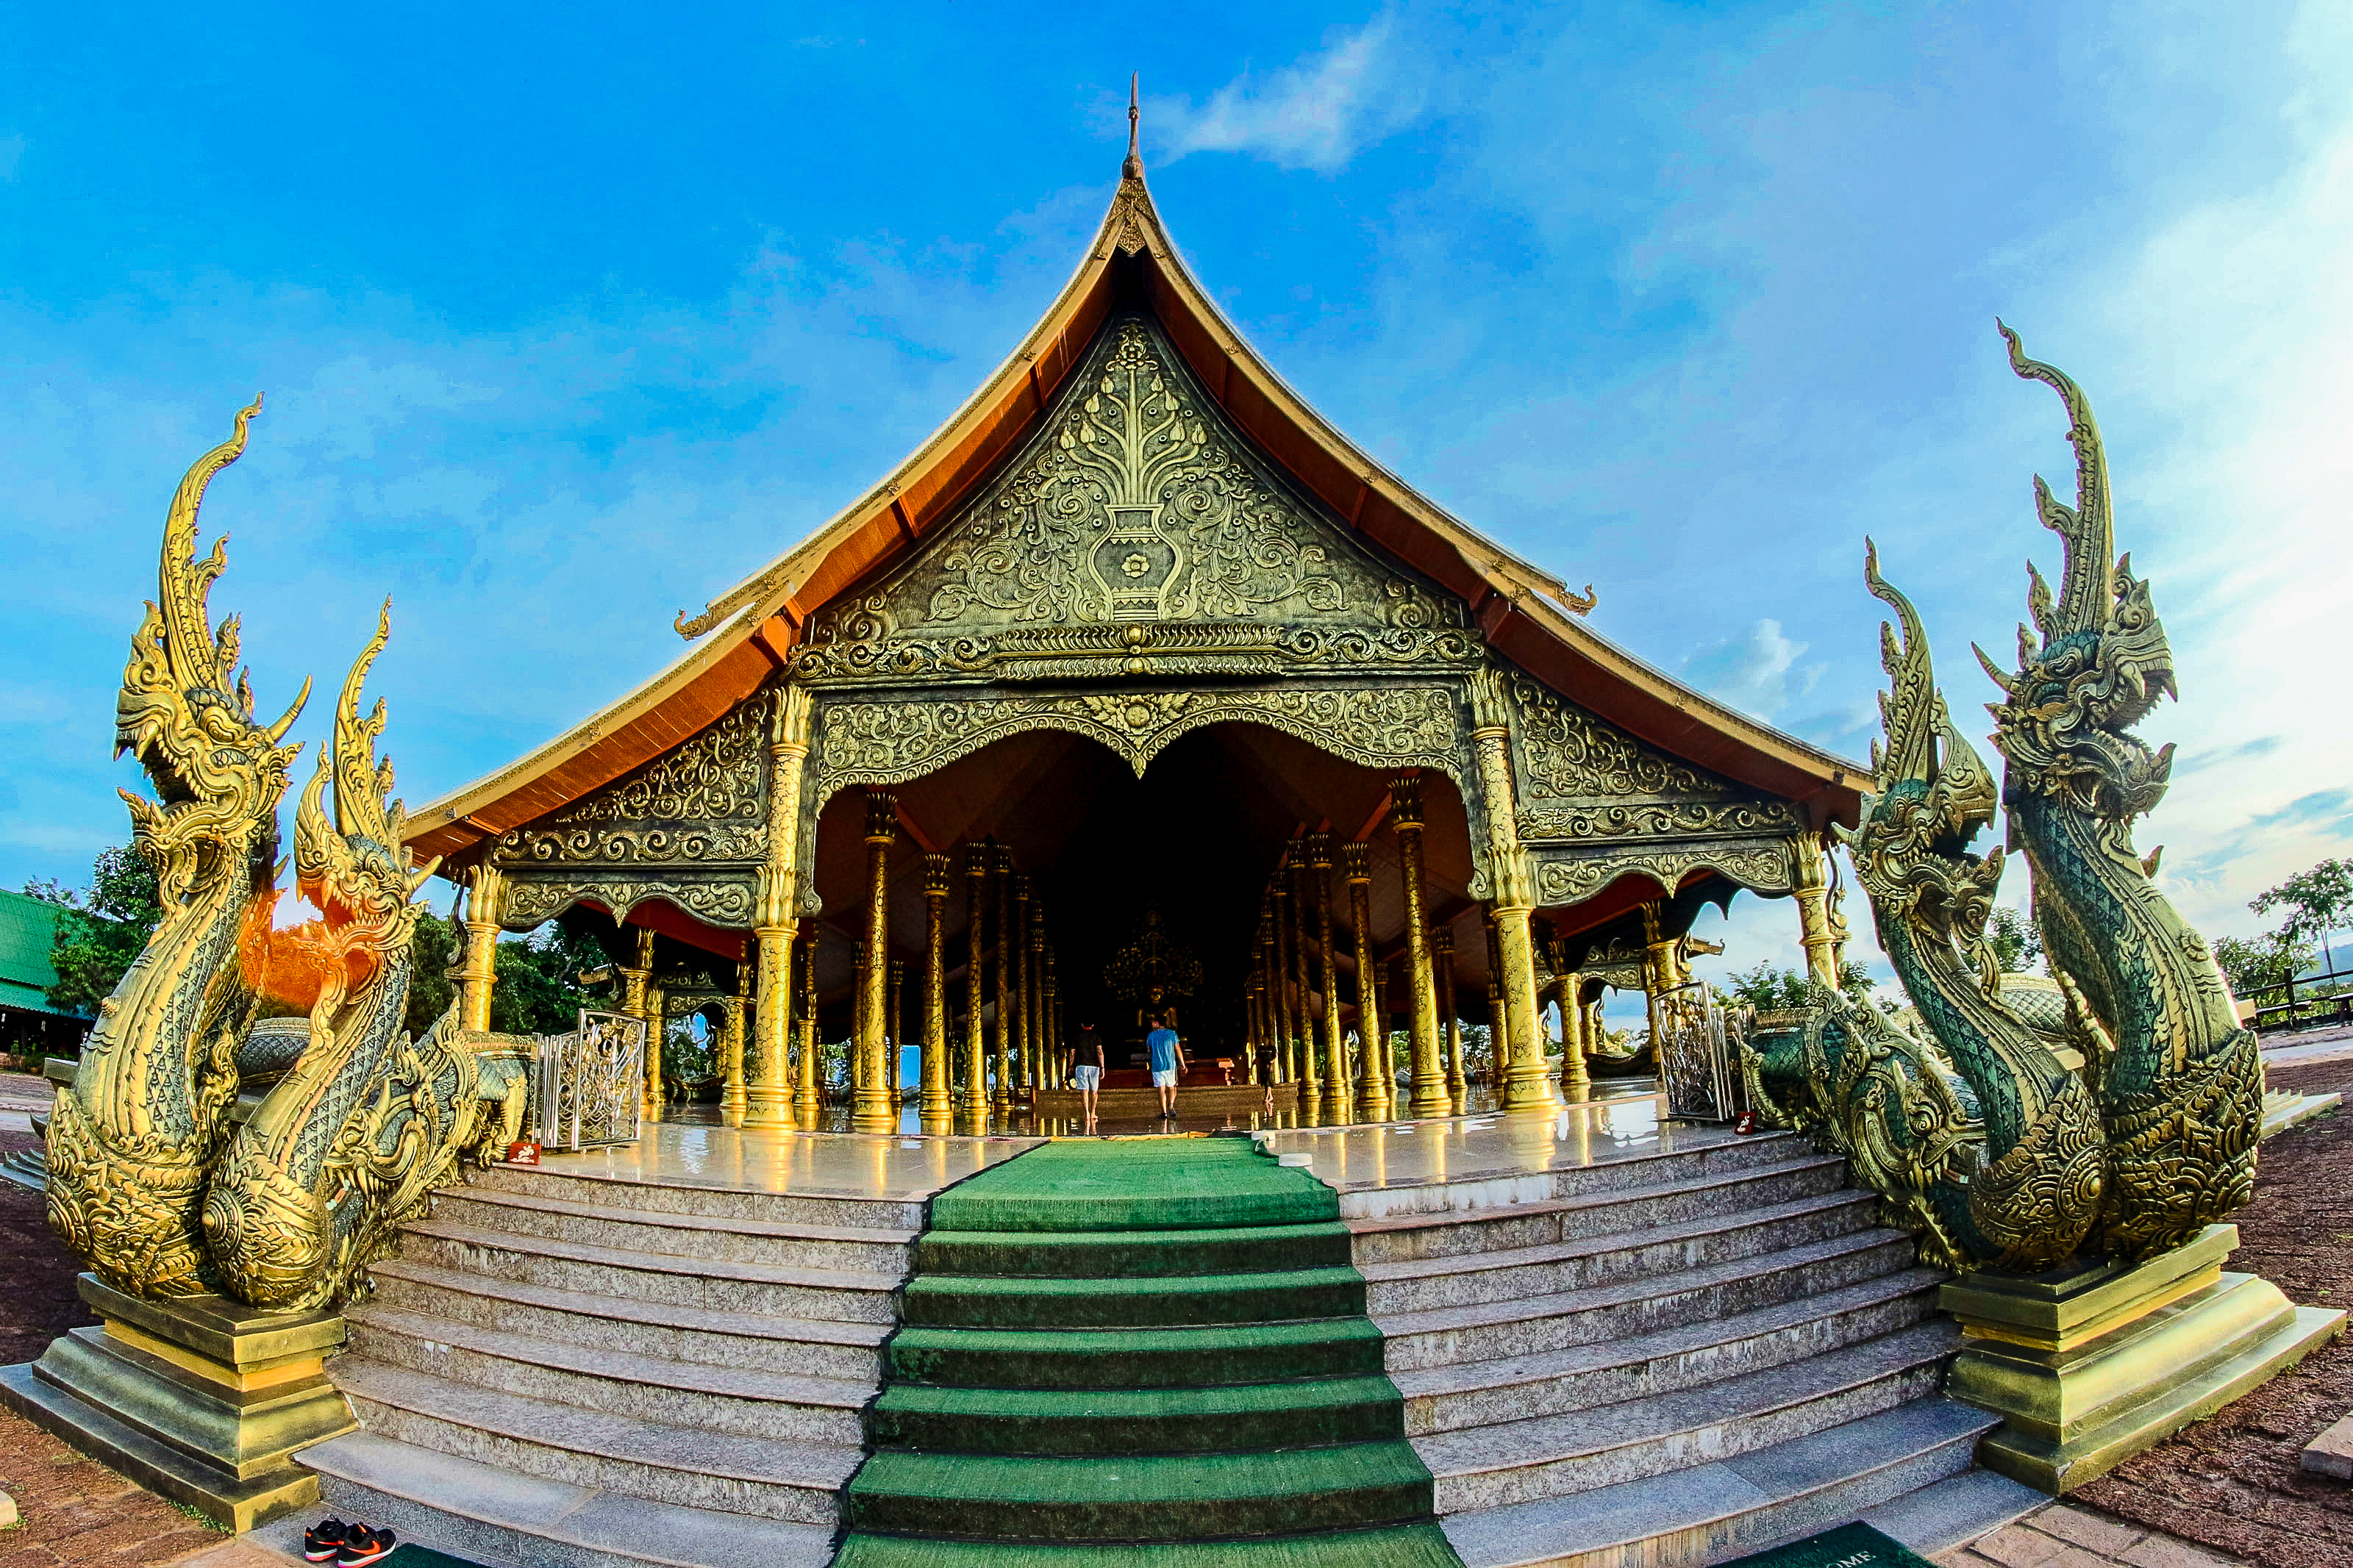
thailand, culture, travel, beautiful, night, ancient, wat, ubonratchathani, temple, thai, buddhism, religion, tourism, light, sirindhorn, asian, art, asia, phu, praw, traditional, buddha, ubon, background, ratchathani, architecture, view, landmark, decoration, unseen, chinese architecture, pagoda, place of worship, tourist attraction, shrine, sky, building, tree